Transylvanian Saxon University

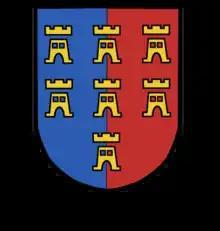
The coat of arms of the Transylvanian Saxon University

The Transylvanian Saxon University was an official governing body of the Transylvanian Saxon community in Transylvania during the Late Middle Ages up until the late Modern Age. The Saxon University was led by the Saxon Count.